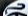
Number: 2